North Carolina Structured Sentencing Act

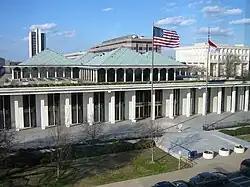
North Carolina Legislative Building

North Carolina was suffering from a growing prison population and not enough facilities to house the increase in the number of beds that would be needed based on projections. The information obtained from these projections led North Carolina to create the North Carolina Sentencing and Policy Advisory Commission in 1990 to evaluate and recommend a new procedure to help remedy this upcoming problem. The advisory board looked at the different prison population statistics along with the offender records, and the punishments that were received. Based on this information they developed a recommendation that was delivered to the General Assembly in 1993. The General Assembly reviewed, amended, and finally adopted the act. This became the structured sentencing act, this set up guidelines to follow for all felonies and misdemeanors, and this would outline the sentence that an offender would receive. These guidelines went into effect October 1, 1994. Since the original guidelines went into effect there have been two revisions to the original document and those took place in 1995 and 2009 during the legislative sessions. The 2009 version is the current guidelines that are being used today and affect anybody who committed a crime after December 1, 2009.